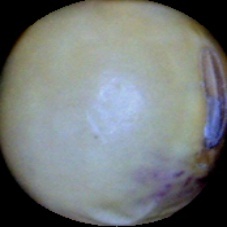
Label: Spotted